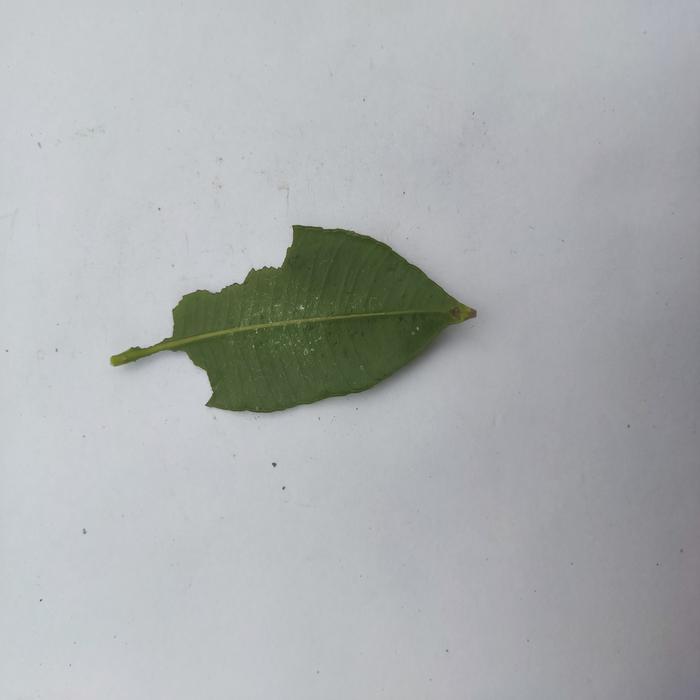
Crop: Hog Plum
Leaf condition: Caterpillars_Infestation